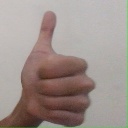
अक्षर: थ